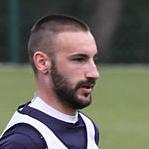
Age: 24